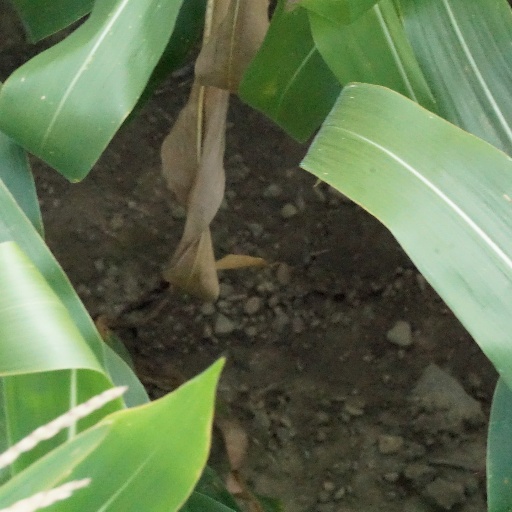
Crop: maize; corn